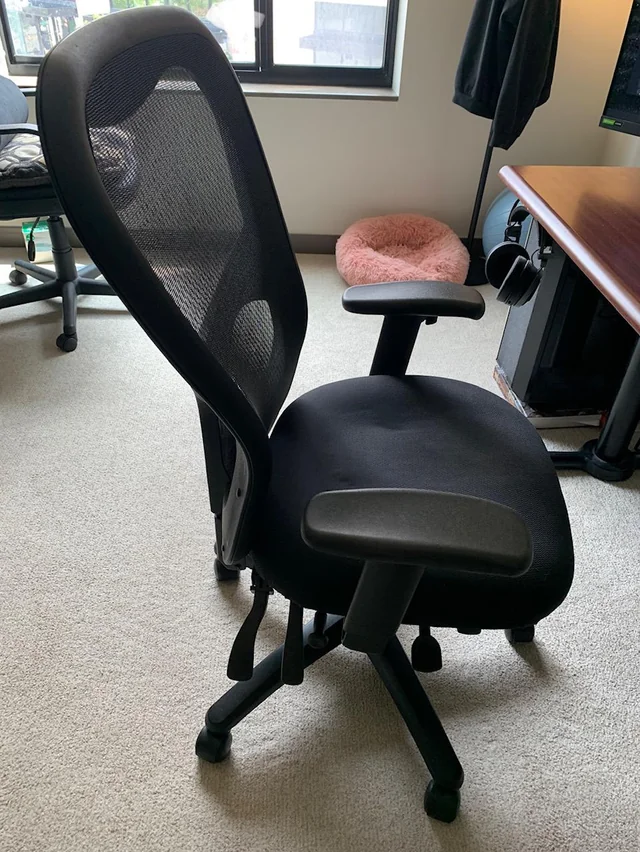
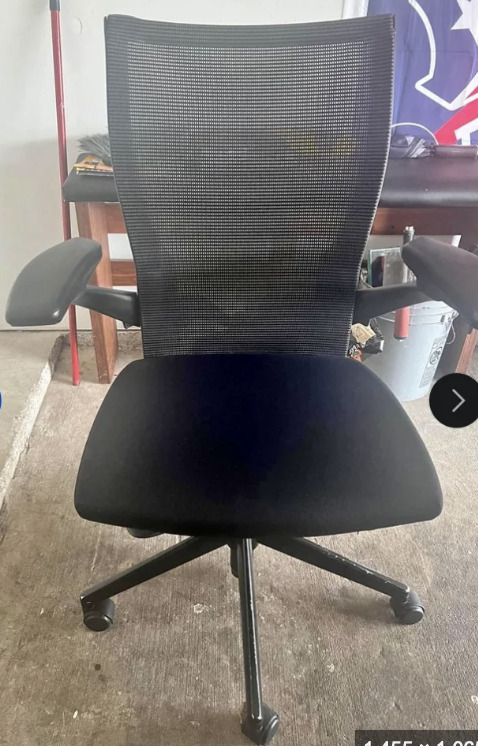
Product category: items_chair
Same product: no